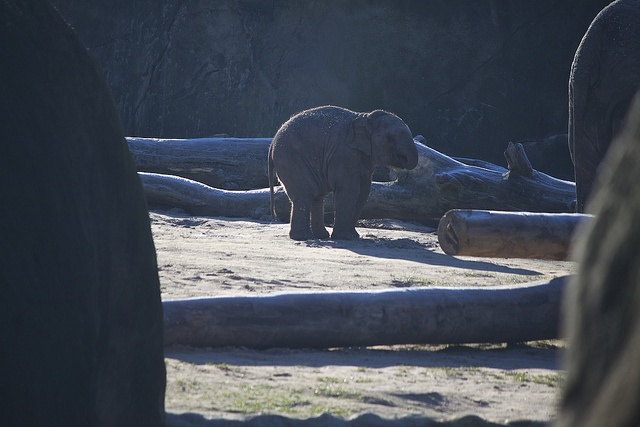
A small elephant standing on top of a dirt field.
THERE IS AN ELEPHANT THAT IS IN THE DEN
A baby elephant that is standing by itself.
A baby elephant is standing in a zoo.
An elephant stands around tree trunks in a zoo.